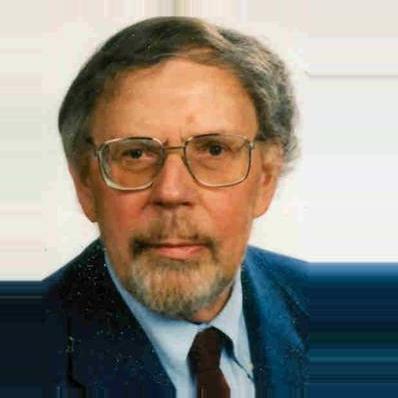
Age: 80